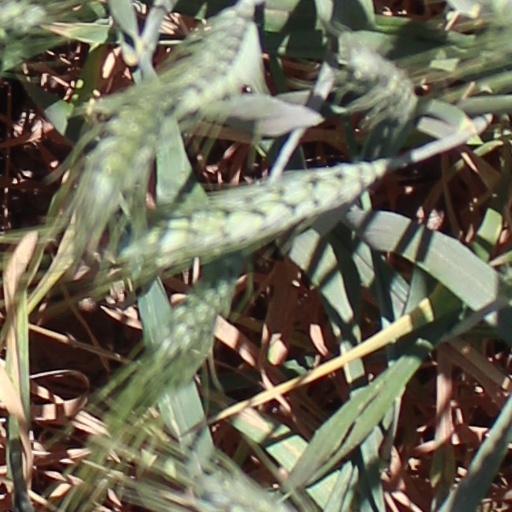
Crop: wheat